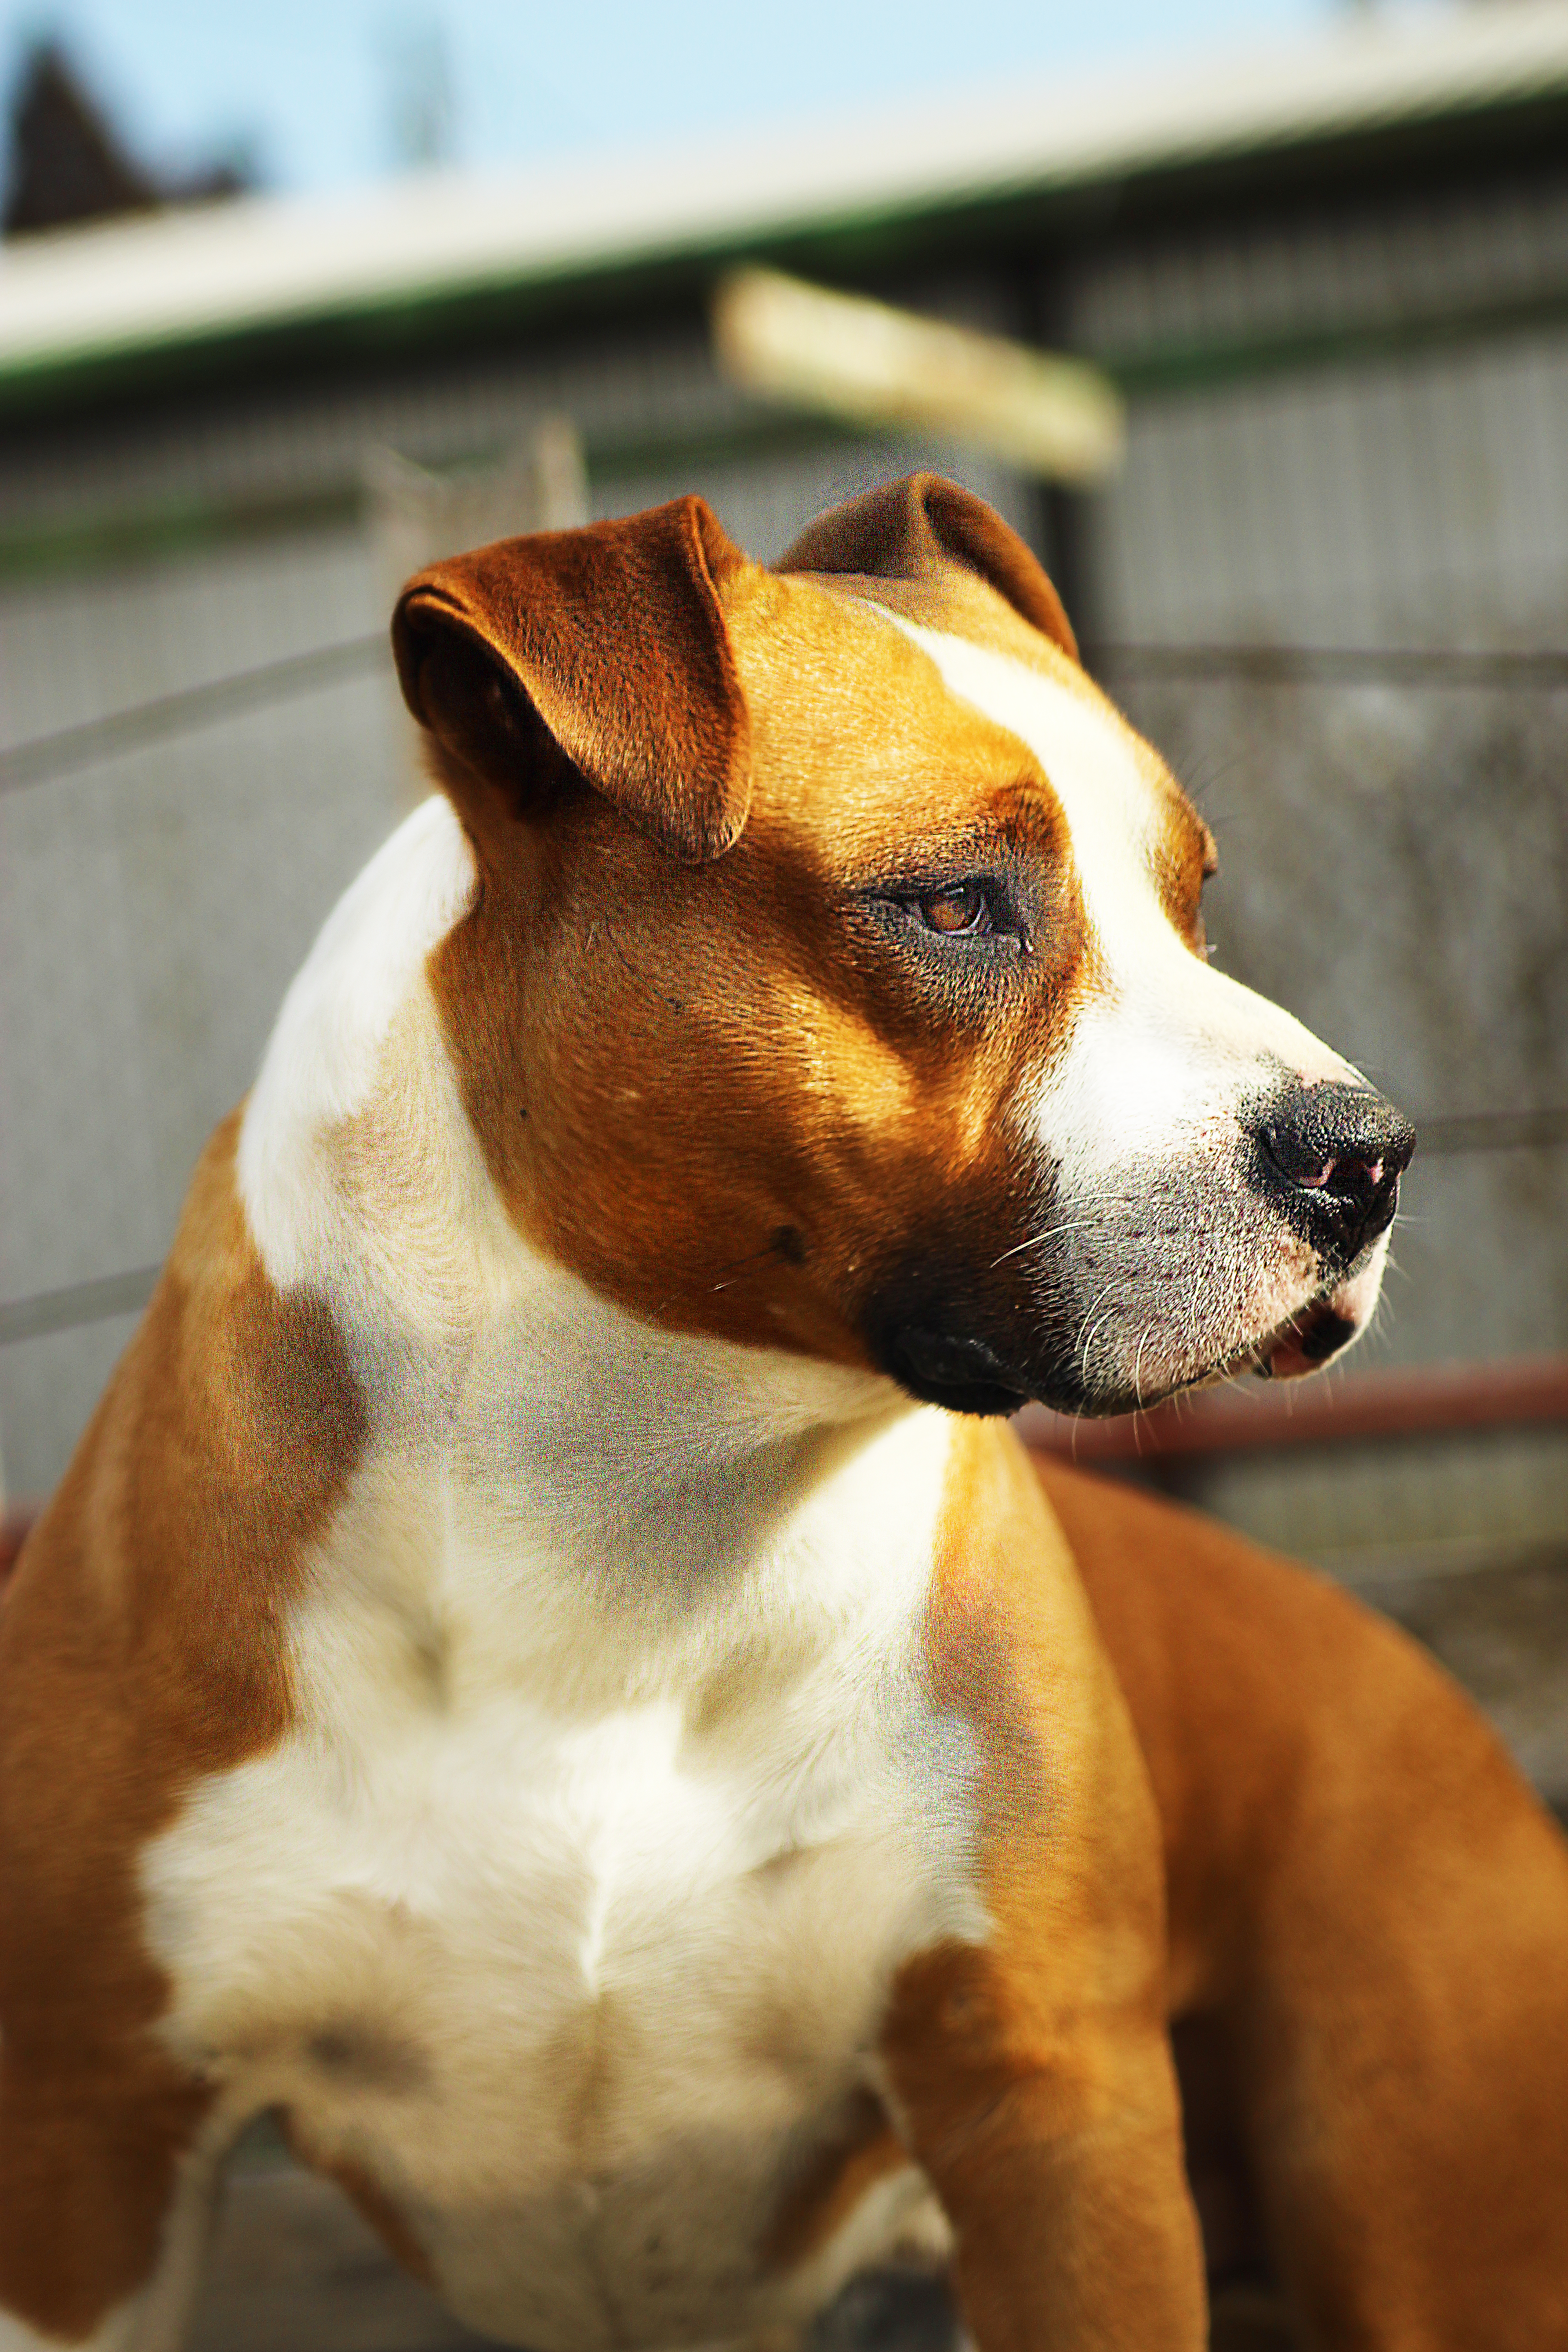
dog, mammal, vertebrate, dog breed, canidae, american staffordshire terrier, snout, carnivore, nose, fawn, companion dog, american pit bull terrier, sporting group, whiskers, puppy, ear, staffordshire bull terrier, rare breed dog, non sporting group, ancient dog breeds, plummer terrier